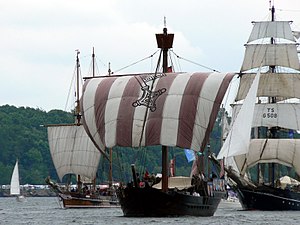
Kieler Woche
Kielerugen i 2007. Rekonstruktion af Bremerkoggen i front med stribet sejl.
Kieler Woche eller Kielerugen er en international kapsejlads og samtidig en stor folkefest i den nordtyske by Kiel. Ugen, som har været afholdt siden 1882 og som afholdes hvert år i sidste fulde uge i juni, regnes som et af verdens største sejlssports-arrangementer. Den trækker hvert år omkring 3 mio besøgende til Kiel. Festugens højdepunkt er en parade af historiske sejlskibe på Kiel Fjord om lørdagen. Festugen afsluttes med et stort fyrværkeri søndag aften. Ugens internationale navn er Kiel Week.